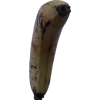
Label: banana